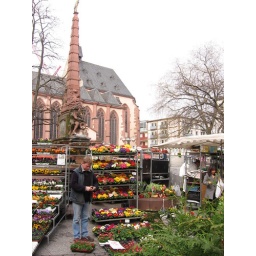
Every Friday, there is a flower market in Liebfrauenberg square in Frankfurt.